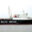
Label: ship